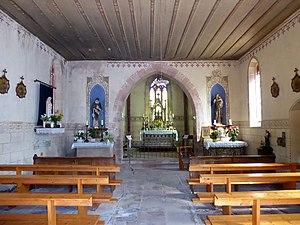
Chapelle Notre-Dame de Dambach-la-Ville
La chapelle Notre-Dame est un monument historique situé à Dambach-la-Ville, dans le département français du Bas-Rhin.